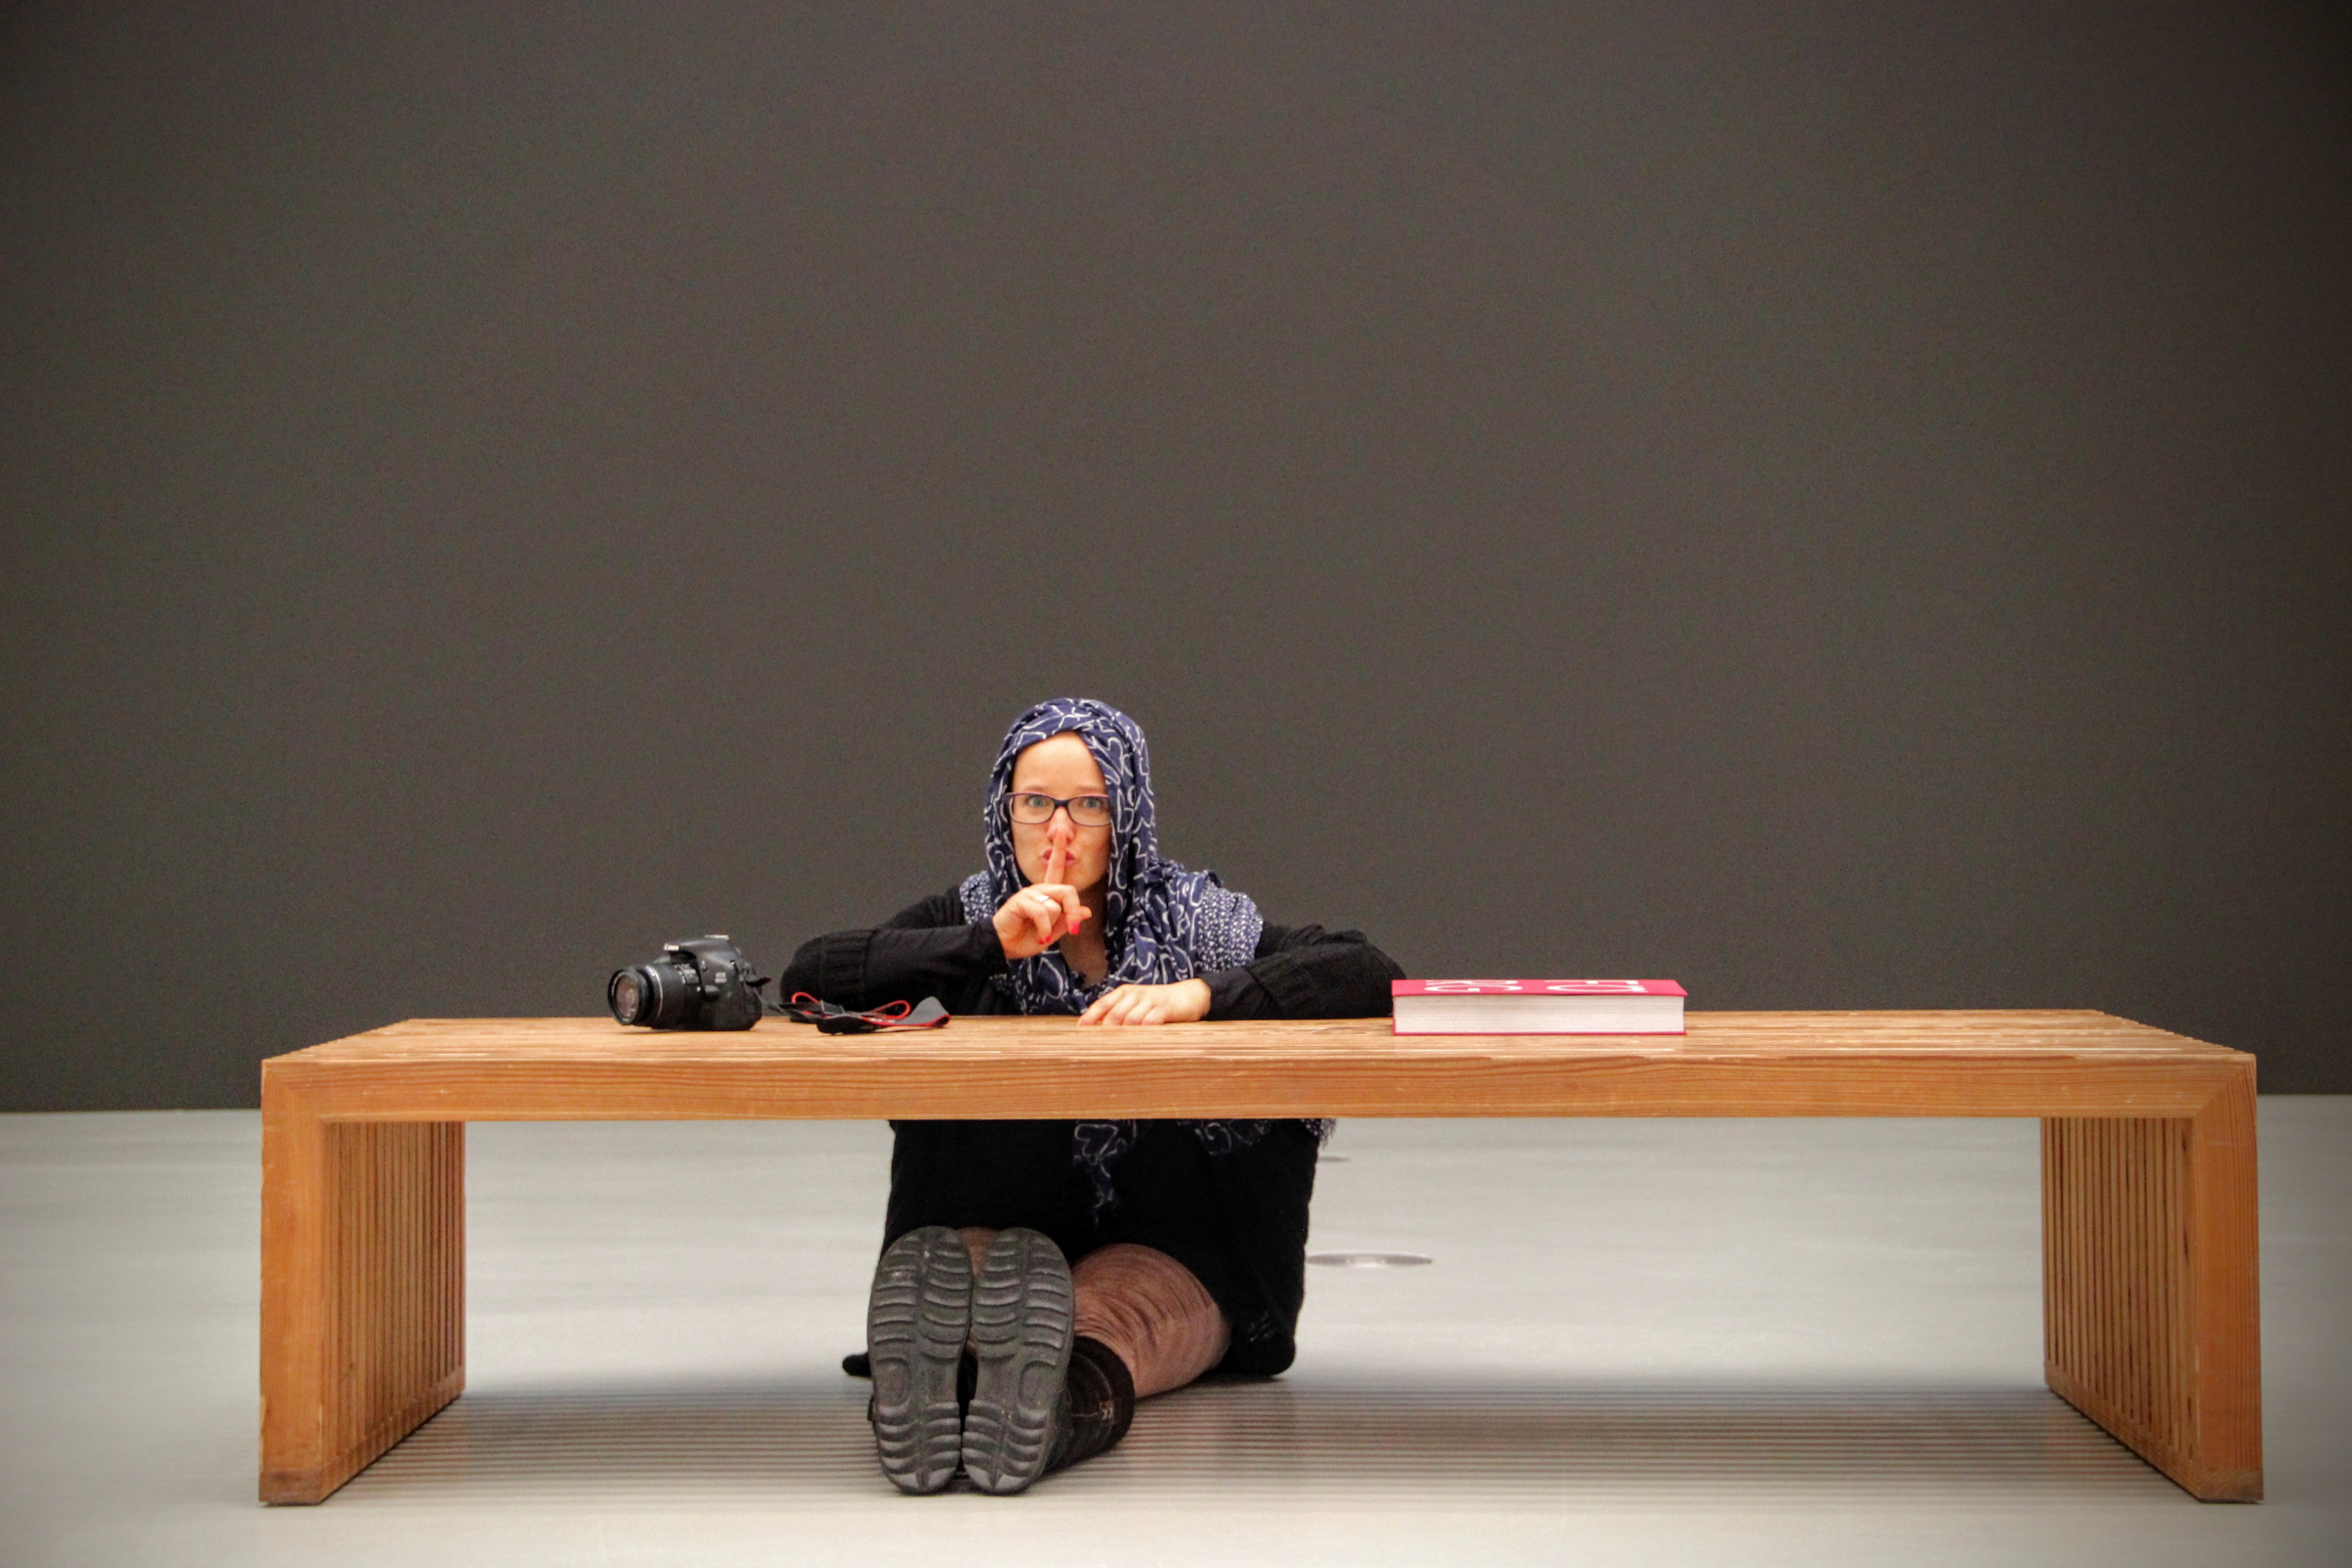
table, wood, sitting, furniture, expression, still, be, quiet, embassy, pst, pssst, human positions